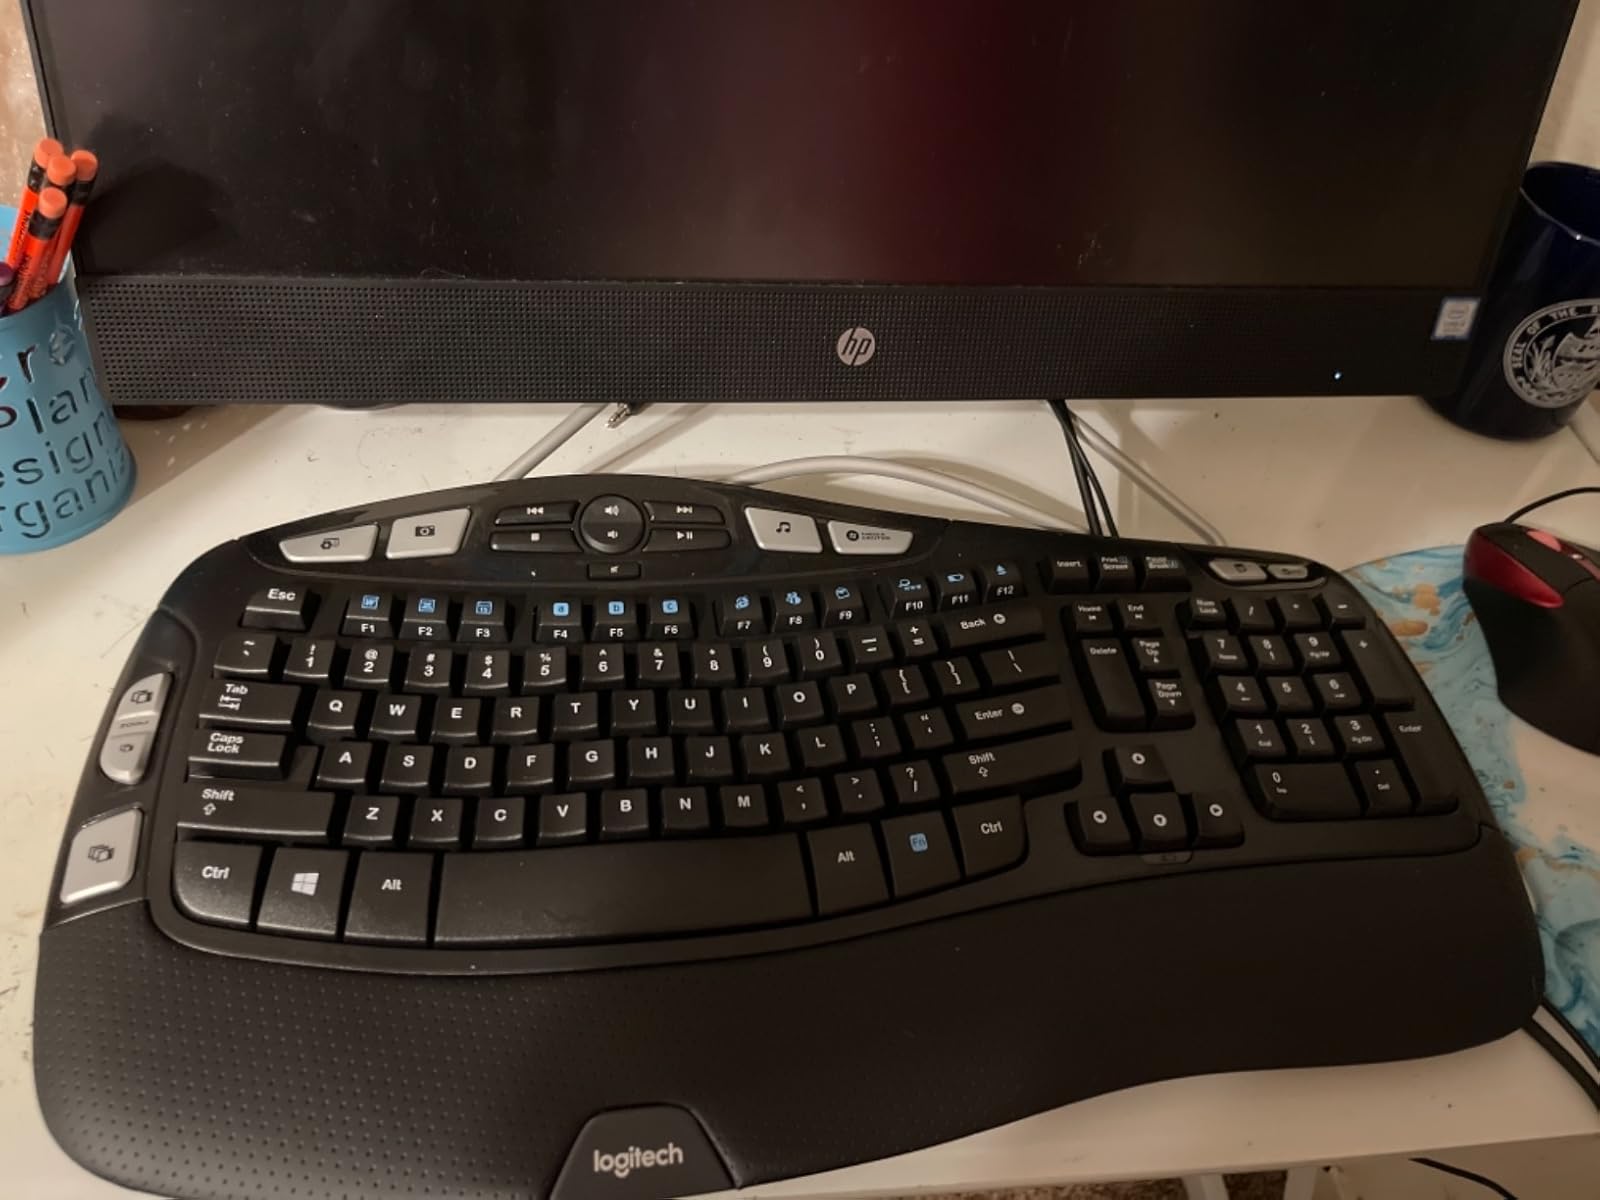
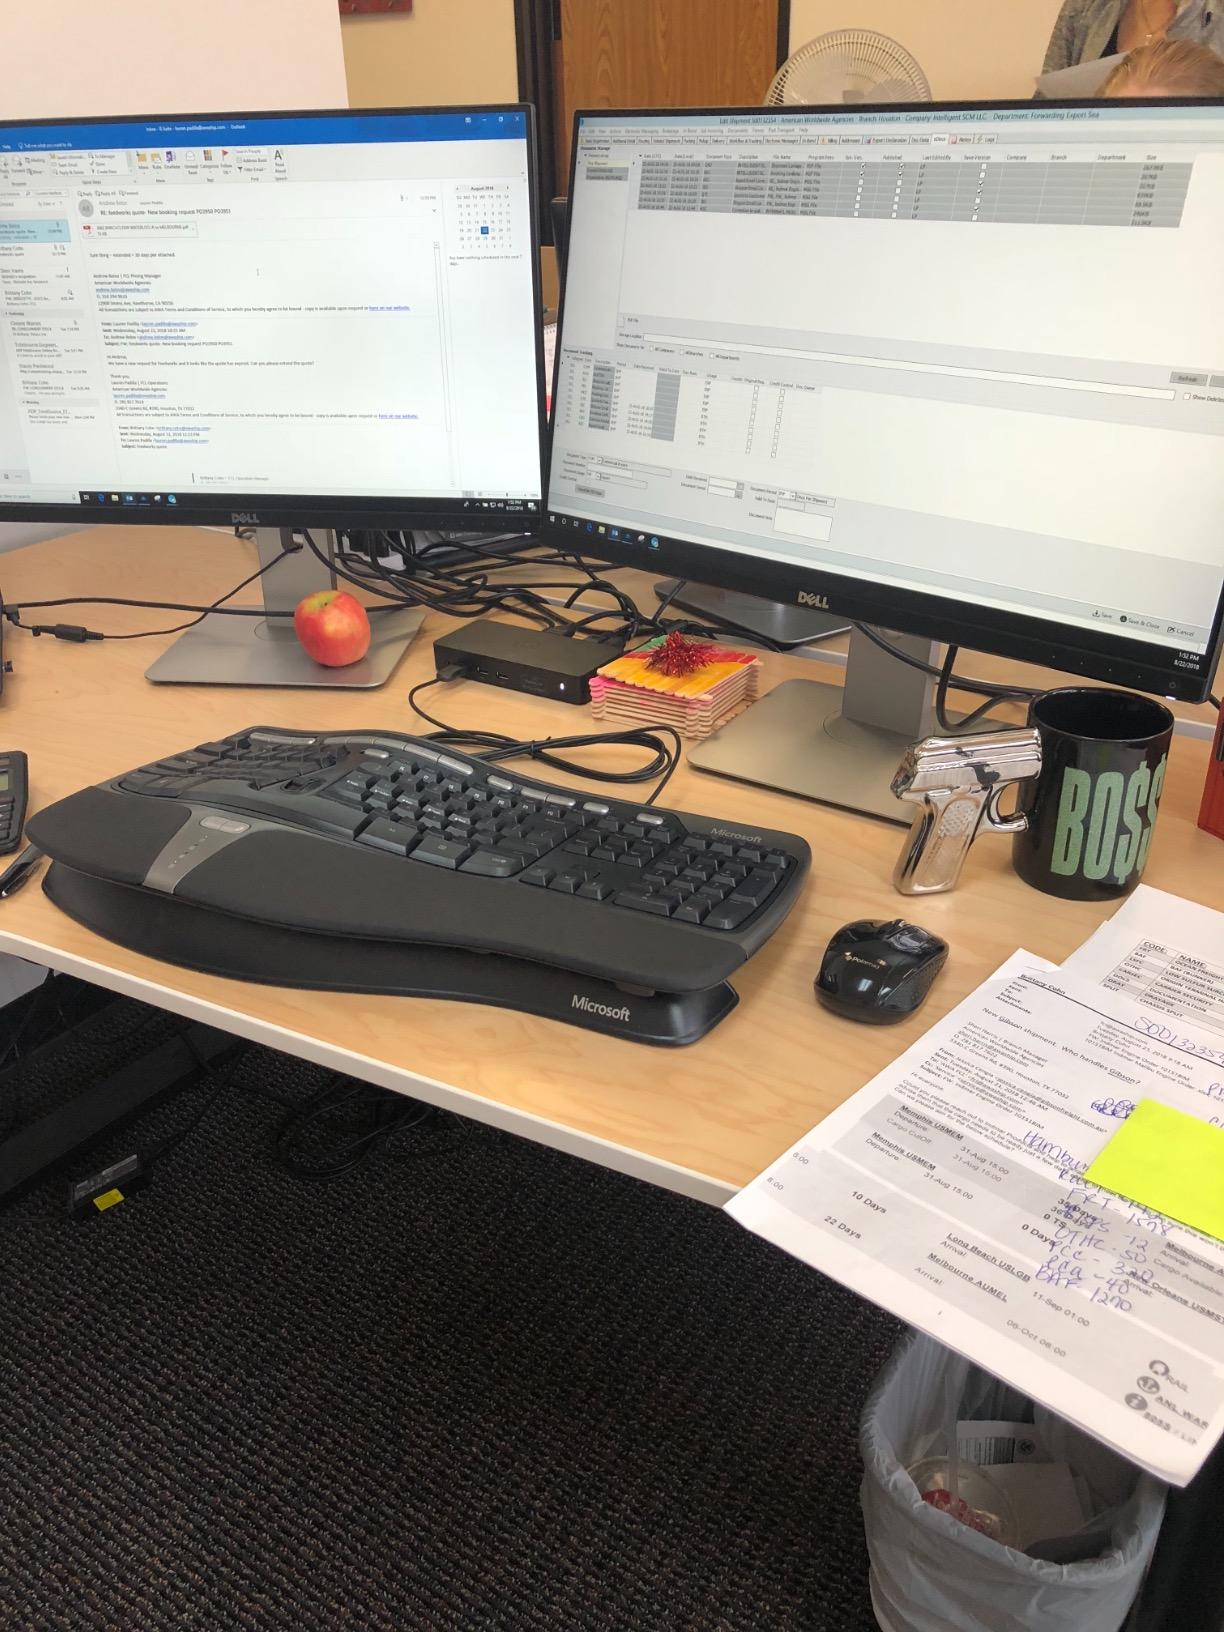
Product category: keyboard
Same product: no